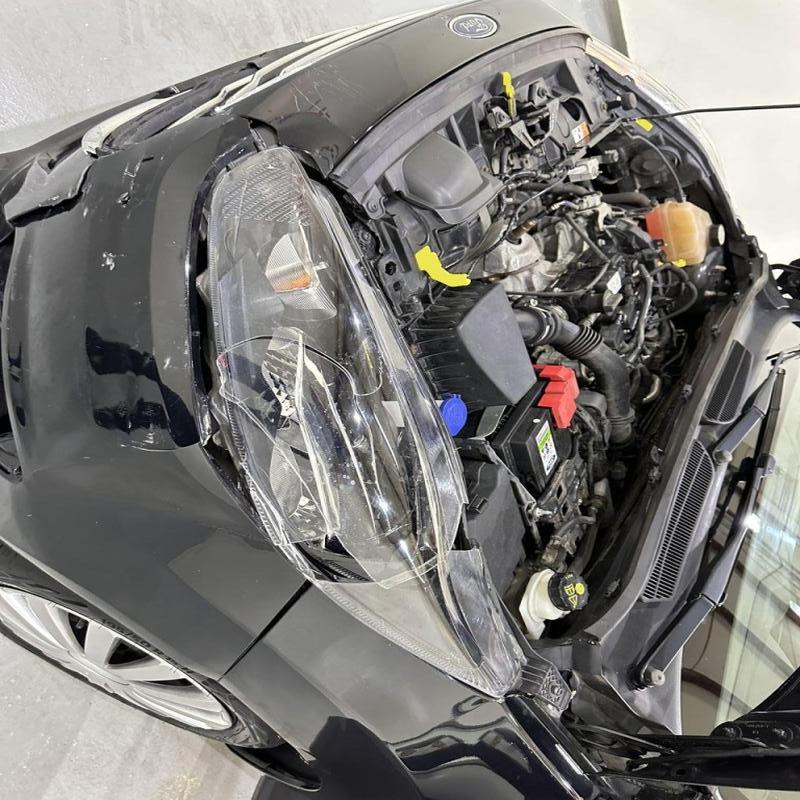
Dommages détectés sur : pare-choc avant, feu avant gauche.
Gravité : majeur